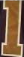
Number: 1